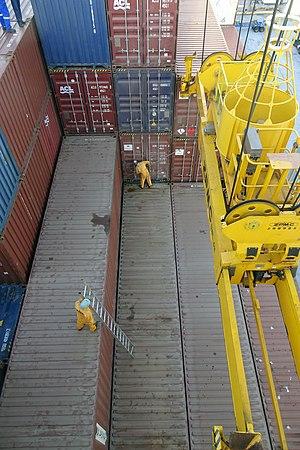
Déchargement de conteneurs dans le port de Vitória au Brésil
Dans le domaine du transport, un conteneur ou container, est un caisson métallique parallélépipédique conçu pour le transport de marchandises par différents modes de transport. Ses dimensions ont été normalisées au niveau international. Il est muni à tous les angles de pièces de préhension permettant de l'arrimer et de le transborder d'un véhicule à l'autre. Il fait partie de la catégorie des UTI, comme les caisses mobiles et certaines semi-remorques. Il permet ainsi de diminuer les temps de rupture de charge et de transbordement. Ses adaptations spécifiques facilitent les opérations de « mise en boîte » des marchandises et de vidage.